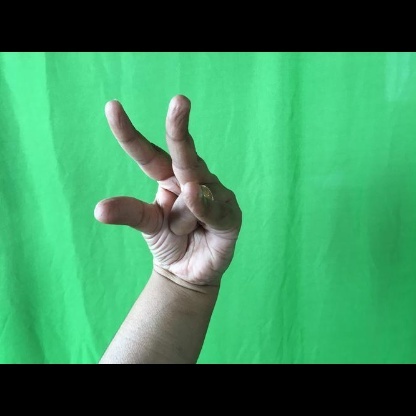
Mudra: Kangulam